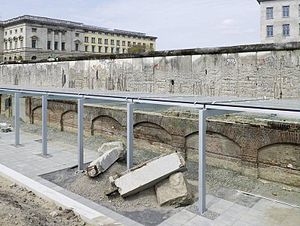
Topographie des Terrors / Udstillinger / Permanente udstillinger / Berlin 1933–1945: Mellem propaganda og terror
Udstillingsgrav ved området for Topgrahie des Terrors, 2010
Topographie des Terrors er et udendørs og indendørs historiemuseum i Berlin, Tyskland. Museet er placeret på Niederkirchnerstrasse, tidligere Prinz-Albrecht-Strasse, på stedet for bygninger, der under naziregimet fra 1933 til 1945 var SS- og RSHA’s hovedkvarter samt hovedkvarteret for Sicherheitspolizei, SD, Einsatzgruppen og Gestapo.